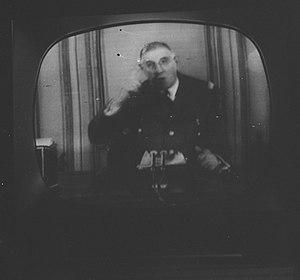
Charles de Gaulle [ ʃaʁl də ɡol], communément appelé le général de Gaulle ou parfois simplement le Général, né le 22 novembre 1890 à Lille et mort le 9 novembre 1970 à Colombey-les-Deux-Églises, est un militaire, résistant, homme d'État et écrivain français.
Cette page concerne l'année 1960 du calendrier grégorien.